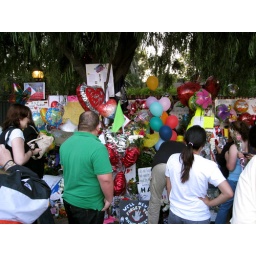
The memorial wall outside Michael Jackson's family home in Encino...